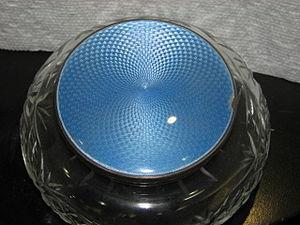
La huitième édition du Dictionnaire de l'Académie française précise qu'un guillochis ou guilloché est un « ornement composé de lignes, de traits ondés qui s'entrelacent ou se croisent avec symétrie ».